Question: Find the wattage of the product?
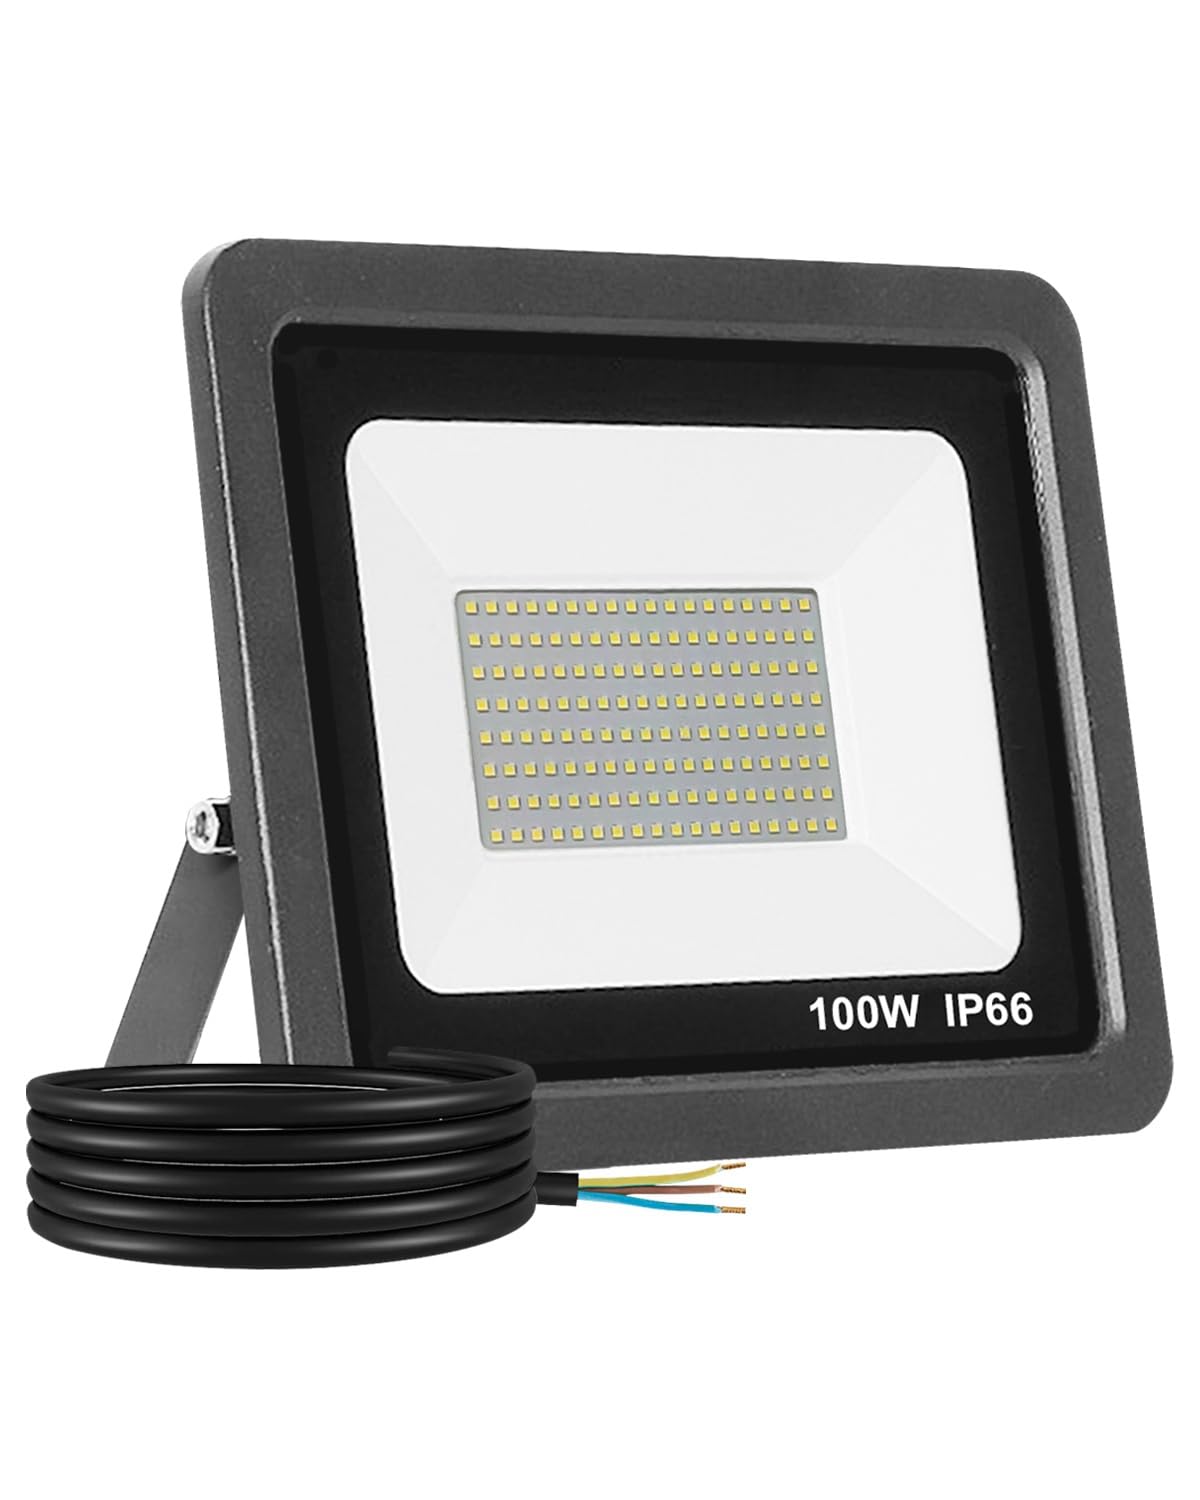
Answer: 100.0 watt